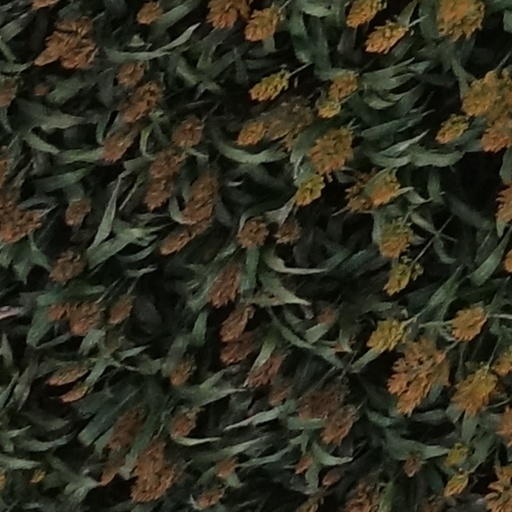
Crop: sorghum